Aleppo

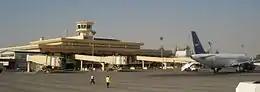
Aleppo International Airport

Aleppo is considered one of the main centres of Arabic traditional and classic music with the Aleppine "Muwashshahs", "Qudud Halabiya" and "Maqams" (religious, secular and folk poetic-musical genres). In December 2021, the Qudud Halabiya was included into the UNESCO's intangible cultural heritage list as Intangible cultural heritage.